Georg Altner

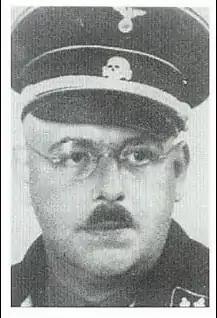
Altner,

Ernst Georg Altner (4 December 1901 – 12 April 1945) was a German Nazi Party politician and an SS-"Brigadeführer". He was a member of the "Reichstag" throughout the duration of Nazi Germany. He also served as the police president in Plauen and in Dortmund. Toward the end of World War II in Europe when Dortmund fell to the US Army, he died by suicide.